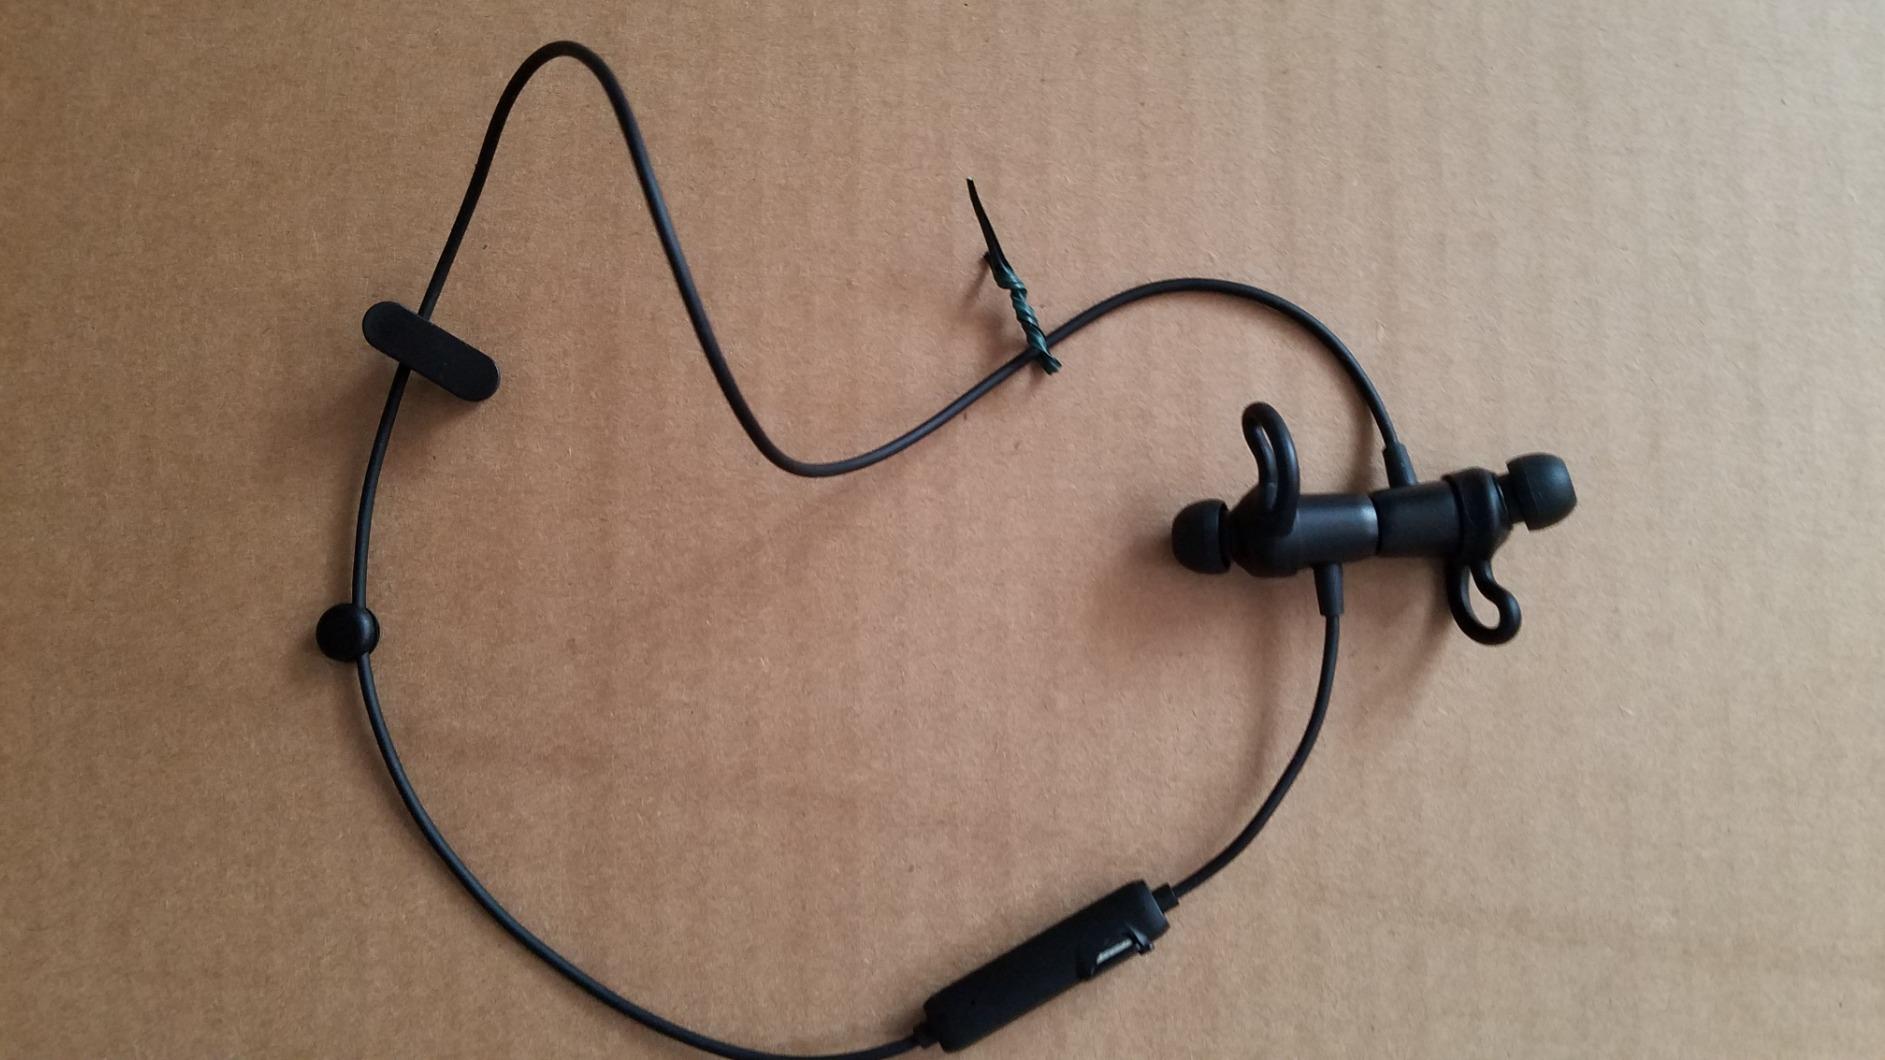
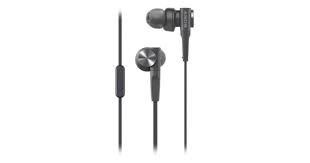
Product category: headphones
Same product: no